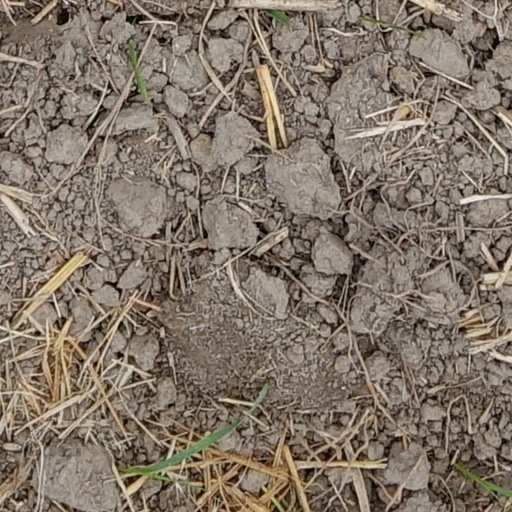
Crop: wheat